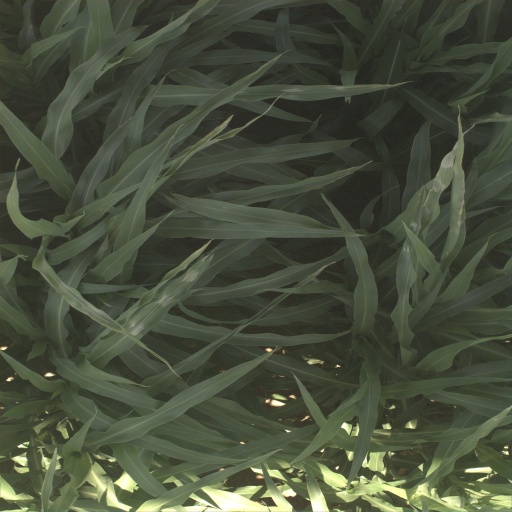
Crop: sorghum